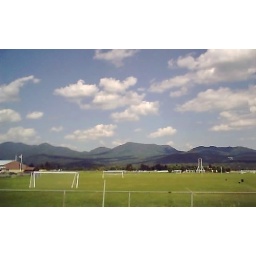
Adirondack mountains in background while out on road bike ride. Keychain camera